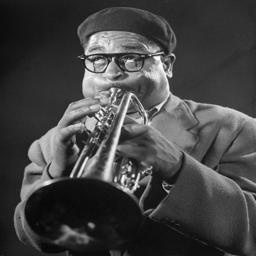
person would have celebrated his 96th birthday .